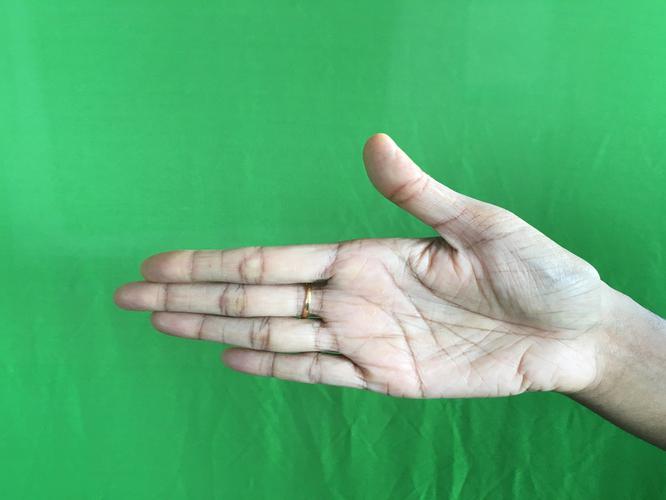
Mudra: Ardhachandran
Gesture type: single_hand